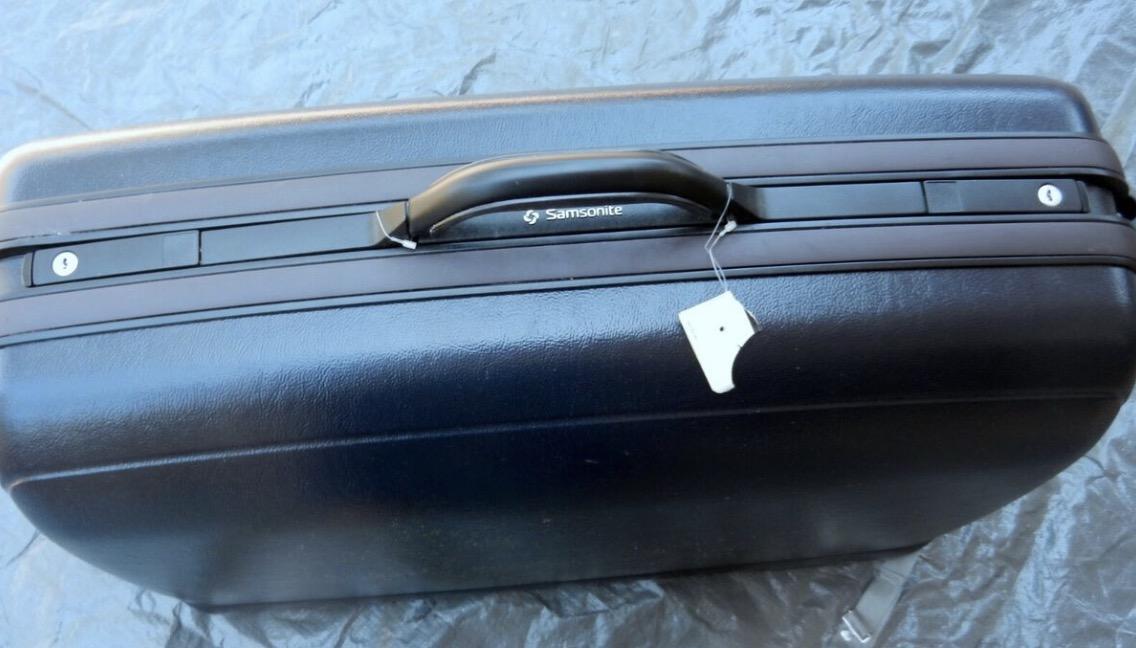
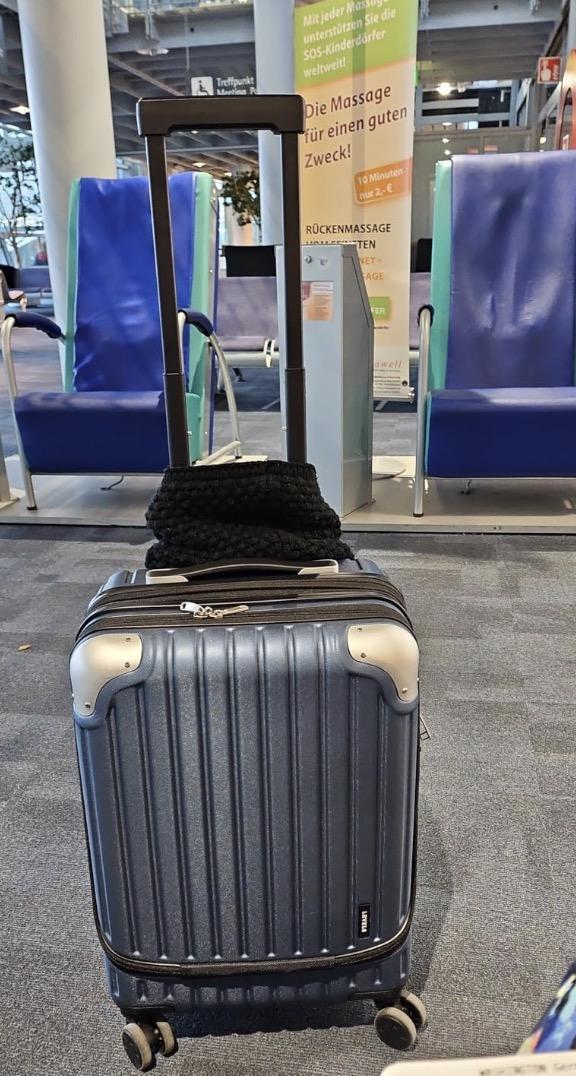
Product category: items_tea
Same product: no